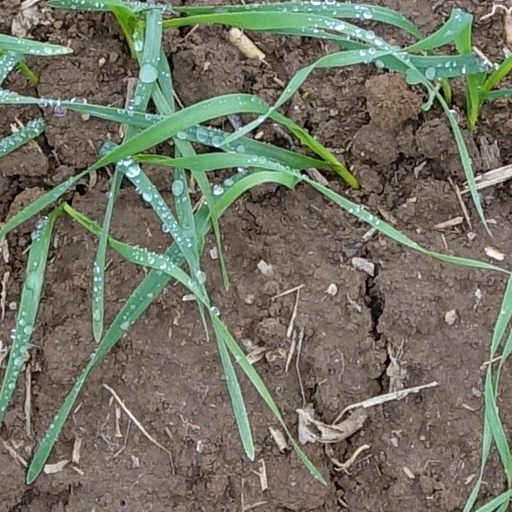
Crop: wheat